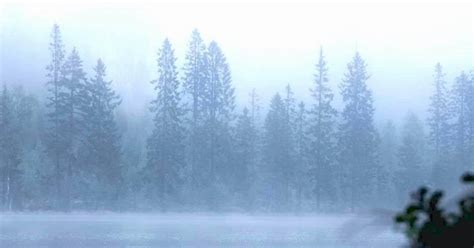
Weather: foggy or hazy